Klein Glienicke

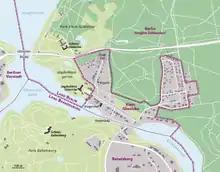
Klein Glienicke on a Potsdam map.

Klein Glienicke (literally "Little Glienicke") was an independent village and is now part of Potsdam. It lies on the south-western part of Berlin's Wannsee Hamlet. In the center of the original village is the building Jagdschloss Glienicke. During the period of the partition of Germany Klein-Glienicke was in effect an exclave, a "special security zone" of the German Democratic Republic and sometimes referred to as an "appendix of the GDR". Since 1990 parts of the village have been protected as a UNESCO World Heritage site.